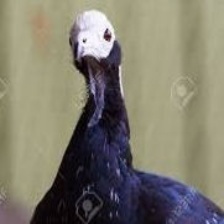
Species: BAND TAILED GUAN
Scientific name: PENELOPE ARGYROTIS